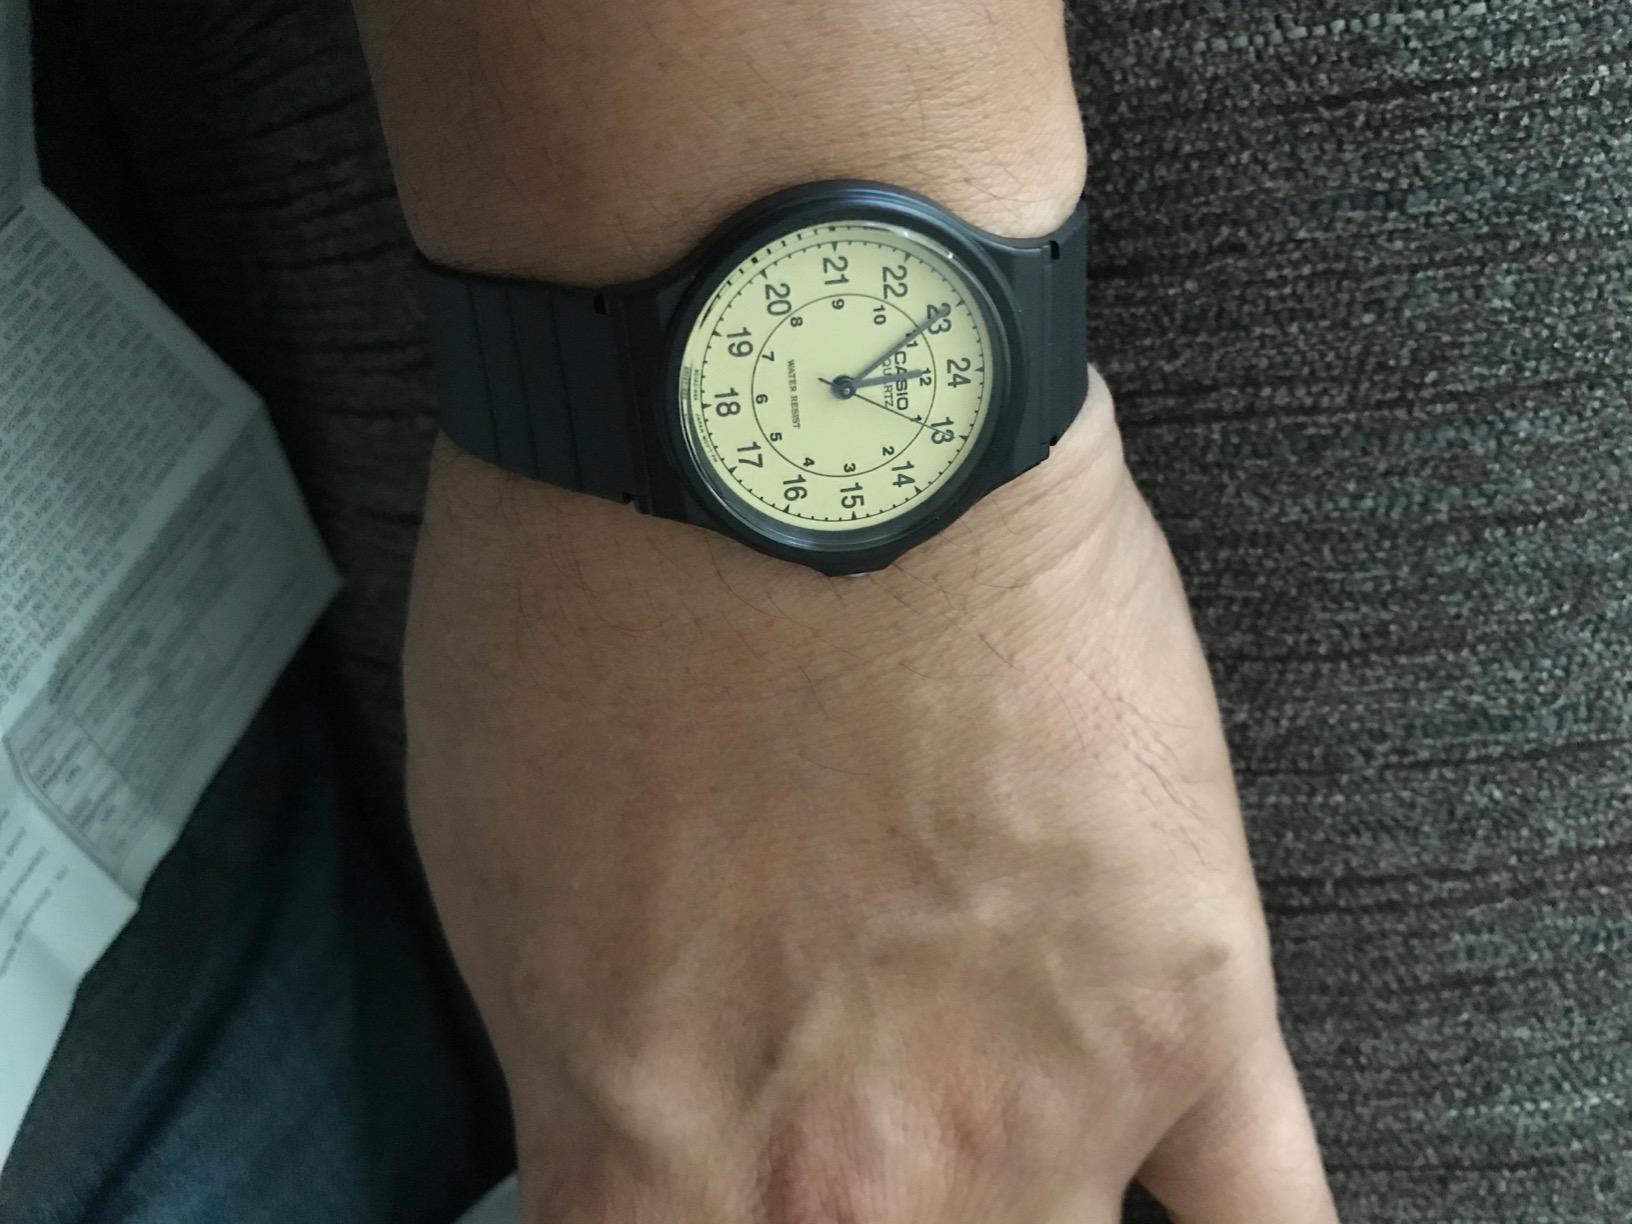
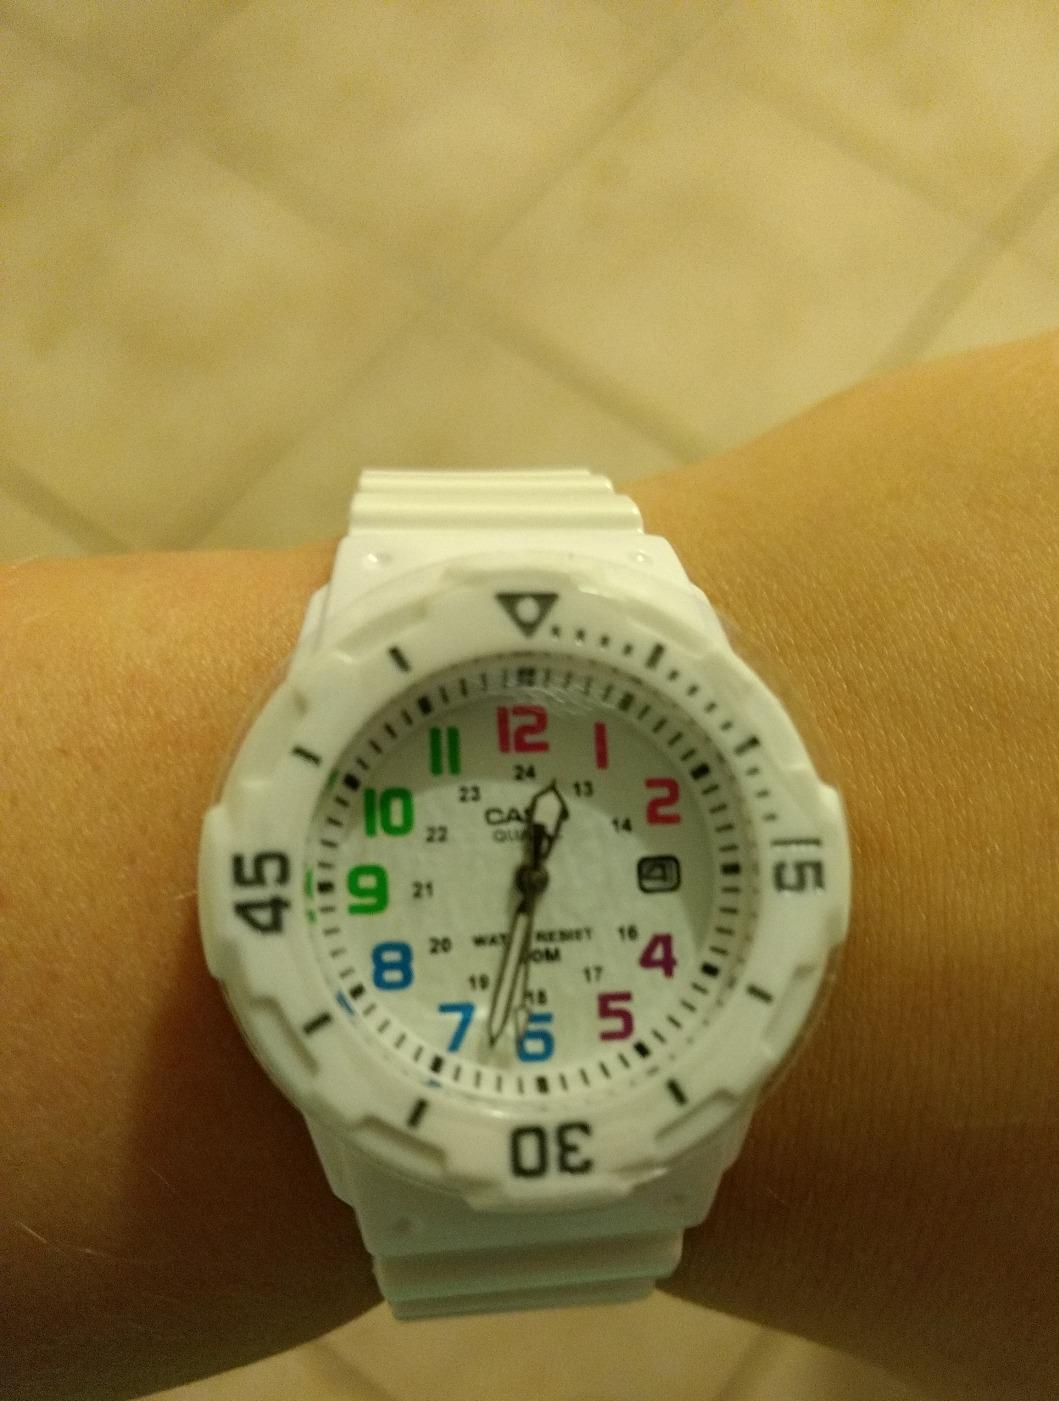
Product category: accessories_watch
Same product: no